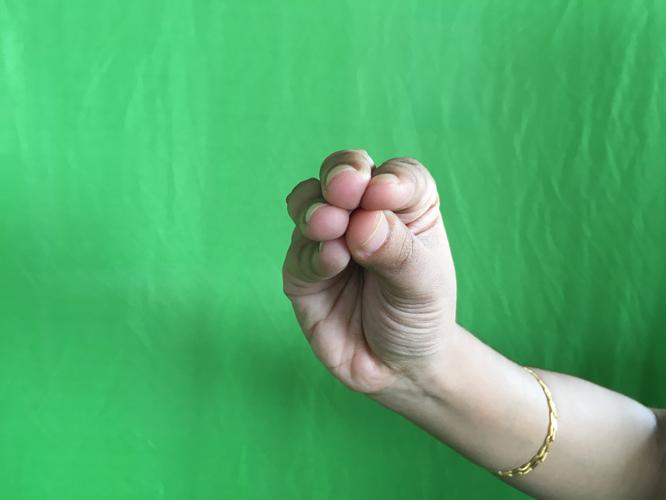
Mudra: Mukulam
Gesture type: single_hand